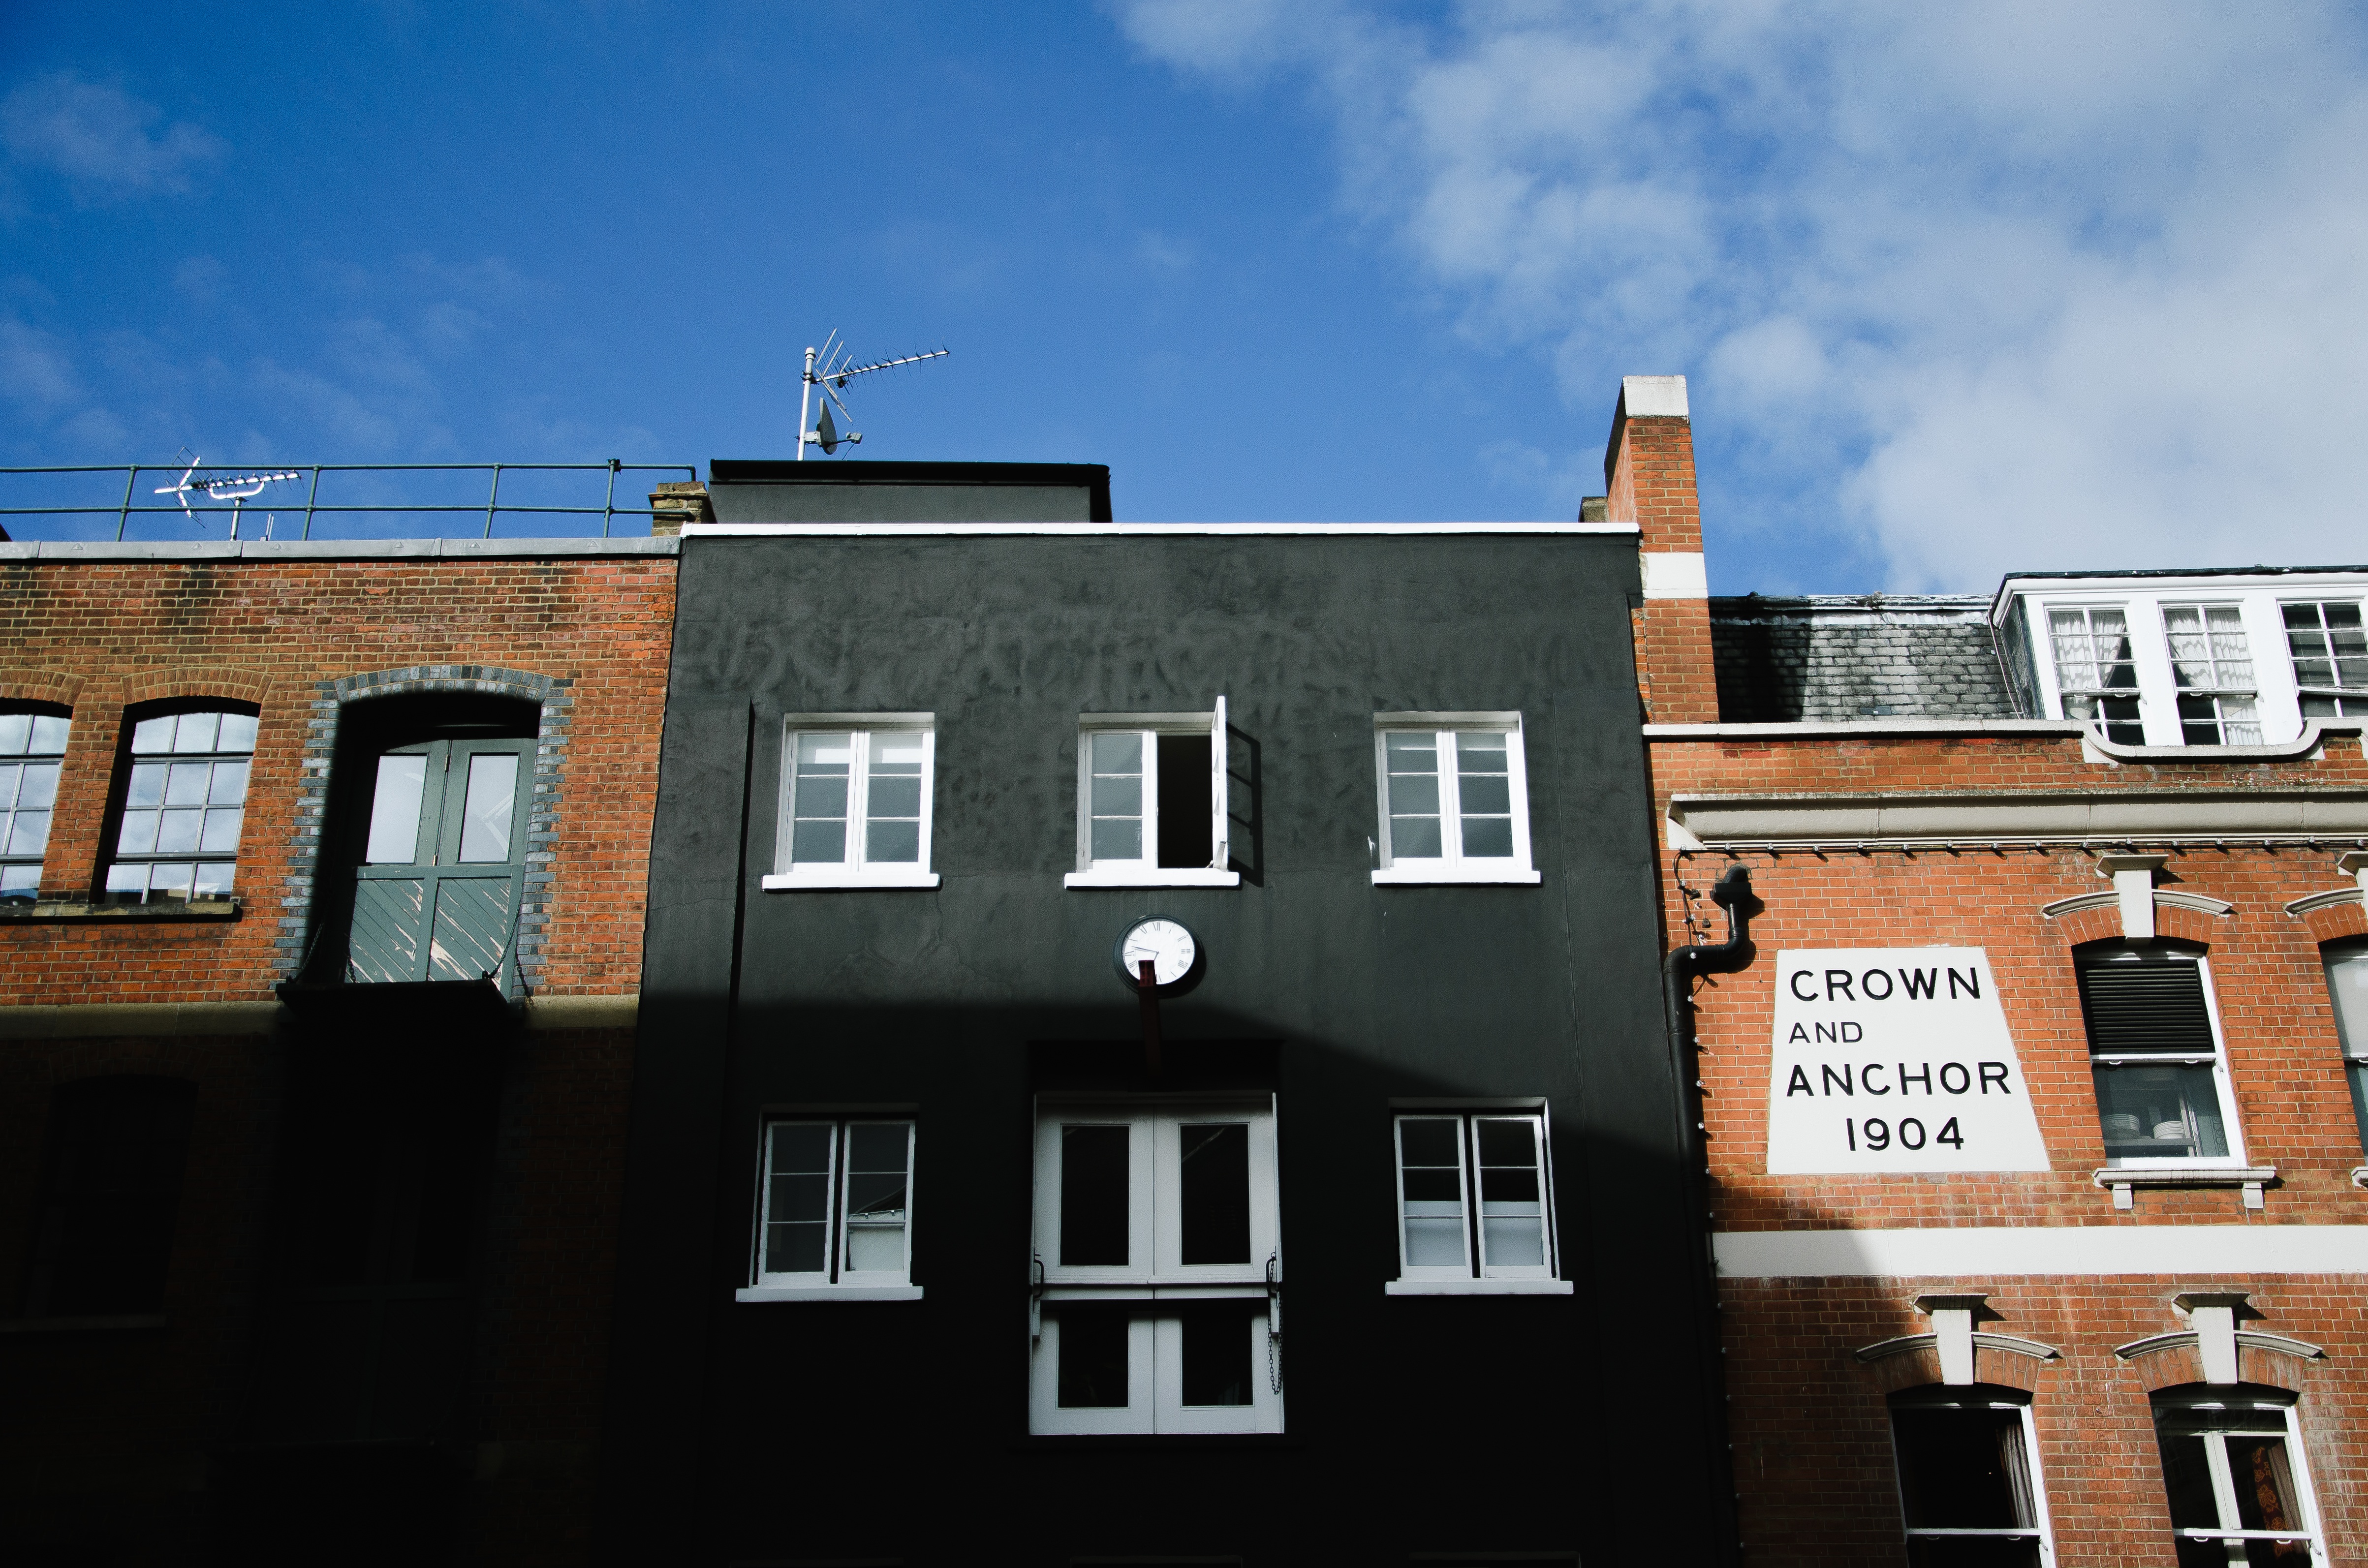
architecture, house, window, town, building, home, downtown, facade, buildings, windows, bricks, neighbourhood, urban area